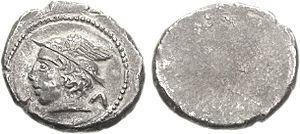
L'Industrie étrusque est d'abord métallurgique car elle s'appuie sur une région riche en matières premières, une véritable « Étrurie du fer » autour de Populonia et de l’île d’Elbe. Également soucieux de leur mythologie, Velch est la déesse du feu et des métaux.
La métallurgie étrusque s'appuie sur la métallurgie de matières premières disponibles en abondance. À cet effet, il est possible d'effectuer le constat que les terres d'Étrurie possèdent non-seulement un sous-sol en ressources métallifères, et, de surccroît, les espaces étrusques sont dotés de nombreux massifs arborifères fournissant ainsi un matériau combustible en grande quantité.
Turms est le nom d'une divinité étrusque équivalent de la grecque Hermès et de la latine Mercure.
L’Étrusque est un roman finlandais de Mika Waltari publié en 1956, relatant les aventures d'un jeune homme, Turms. C'est une enquête historique et aussi une quête initiatique qui commence vers 480 av. J.-C. Ce roman raconte le développement spirituel de Turms, au cours de ses aventures de Grèce en Sicile, puis à Rome, et enfin en Étrurie qui est devenue ensuite la Toscane. Il y apprend par des révélations successives son immortalité puis ses devoirs envers l'avenir de son peuple.